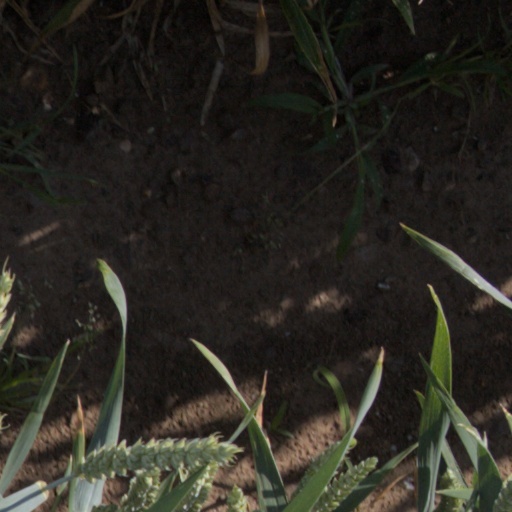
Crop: wheat